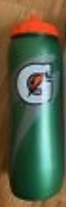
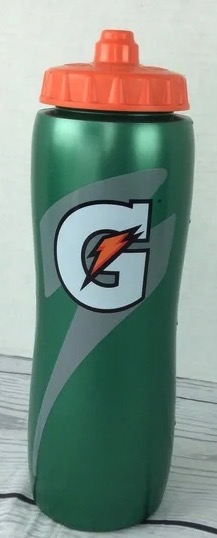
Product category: misc
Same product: yes